Emu Bay Railway 11 class

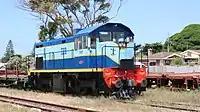
1107 on the Bellarine Railway.

The Emu Bay Railway 11 class were a class of diesel-hydraulic locomotives built by Walkers Limited, Maryborough for the Emu Bay Railway between 1969 and 1971.